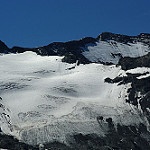
Label: glacier